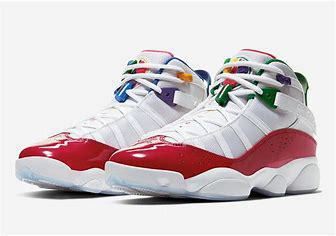
Brand: Jordan
Model: 6 Rings